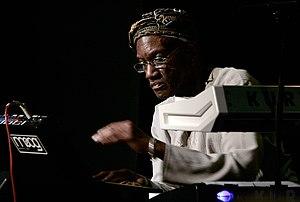
George Bernard « Bernie » Worrell, Jr. est un claviériste et compositeur américain né le 19 avril 1944 à Long Branch et mort le 24 juin 2016 à Everson.